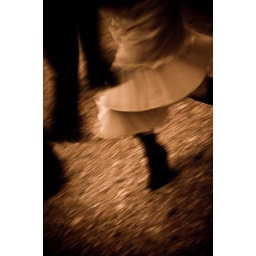
dancing in a white dress